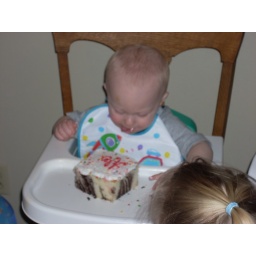
Alex is not sure what to make of the cake sitting in front of him